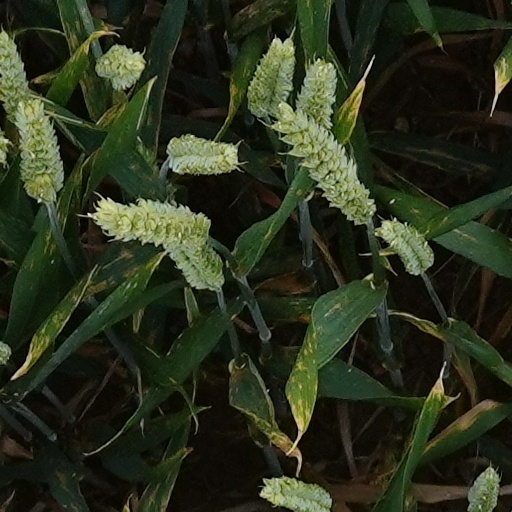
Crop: wheat